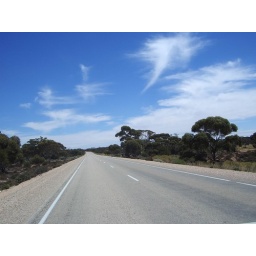
out the car window in western australia 2200kms